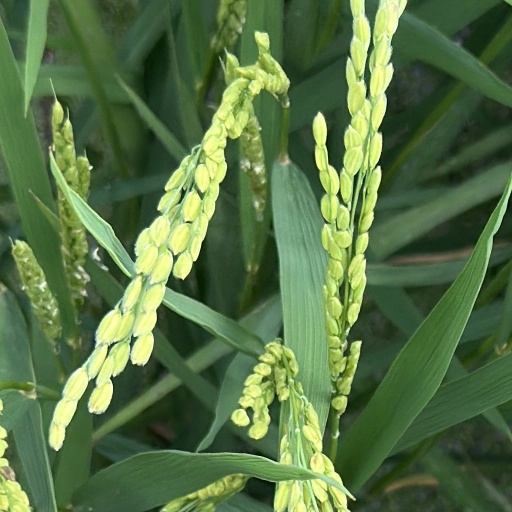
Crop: rice